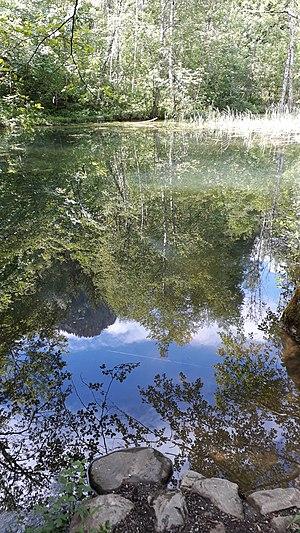
Biotope Rosenegg à Bürs, Vorarlberg, Autriche.